Bali

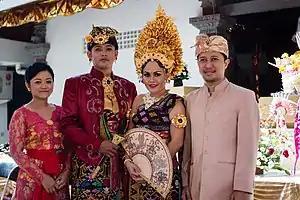
Traditional wedding dress of Balinese people

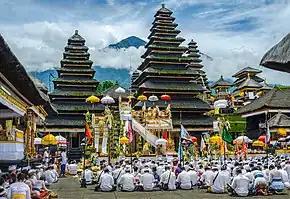
Religious procession of Hindu people in Bali

In 1963 the Bali Beach Hotel in Sanur was built by Sukarno and boosted tourism in Bali. Before the Bali Beach Hotel construction, there were only three significant tourist-class hotels on the island. Construction of hotels and restaurants began to spread throughout Bali. Tourism further increased in Bali after the Ngurah Rai International Airport opened in 1970. The Buleleng regency government encouraged the tourism sector as one of the mainstays for economic progress and social welfare.